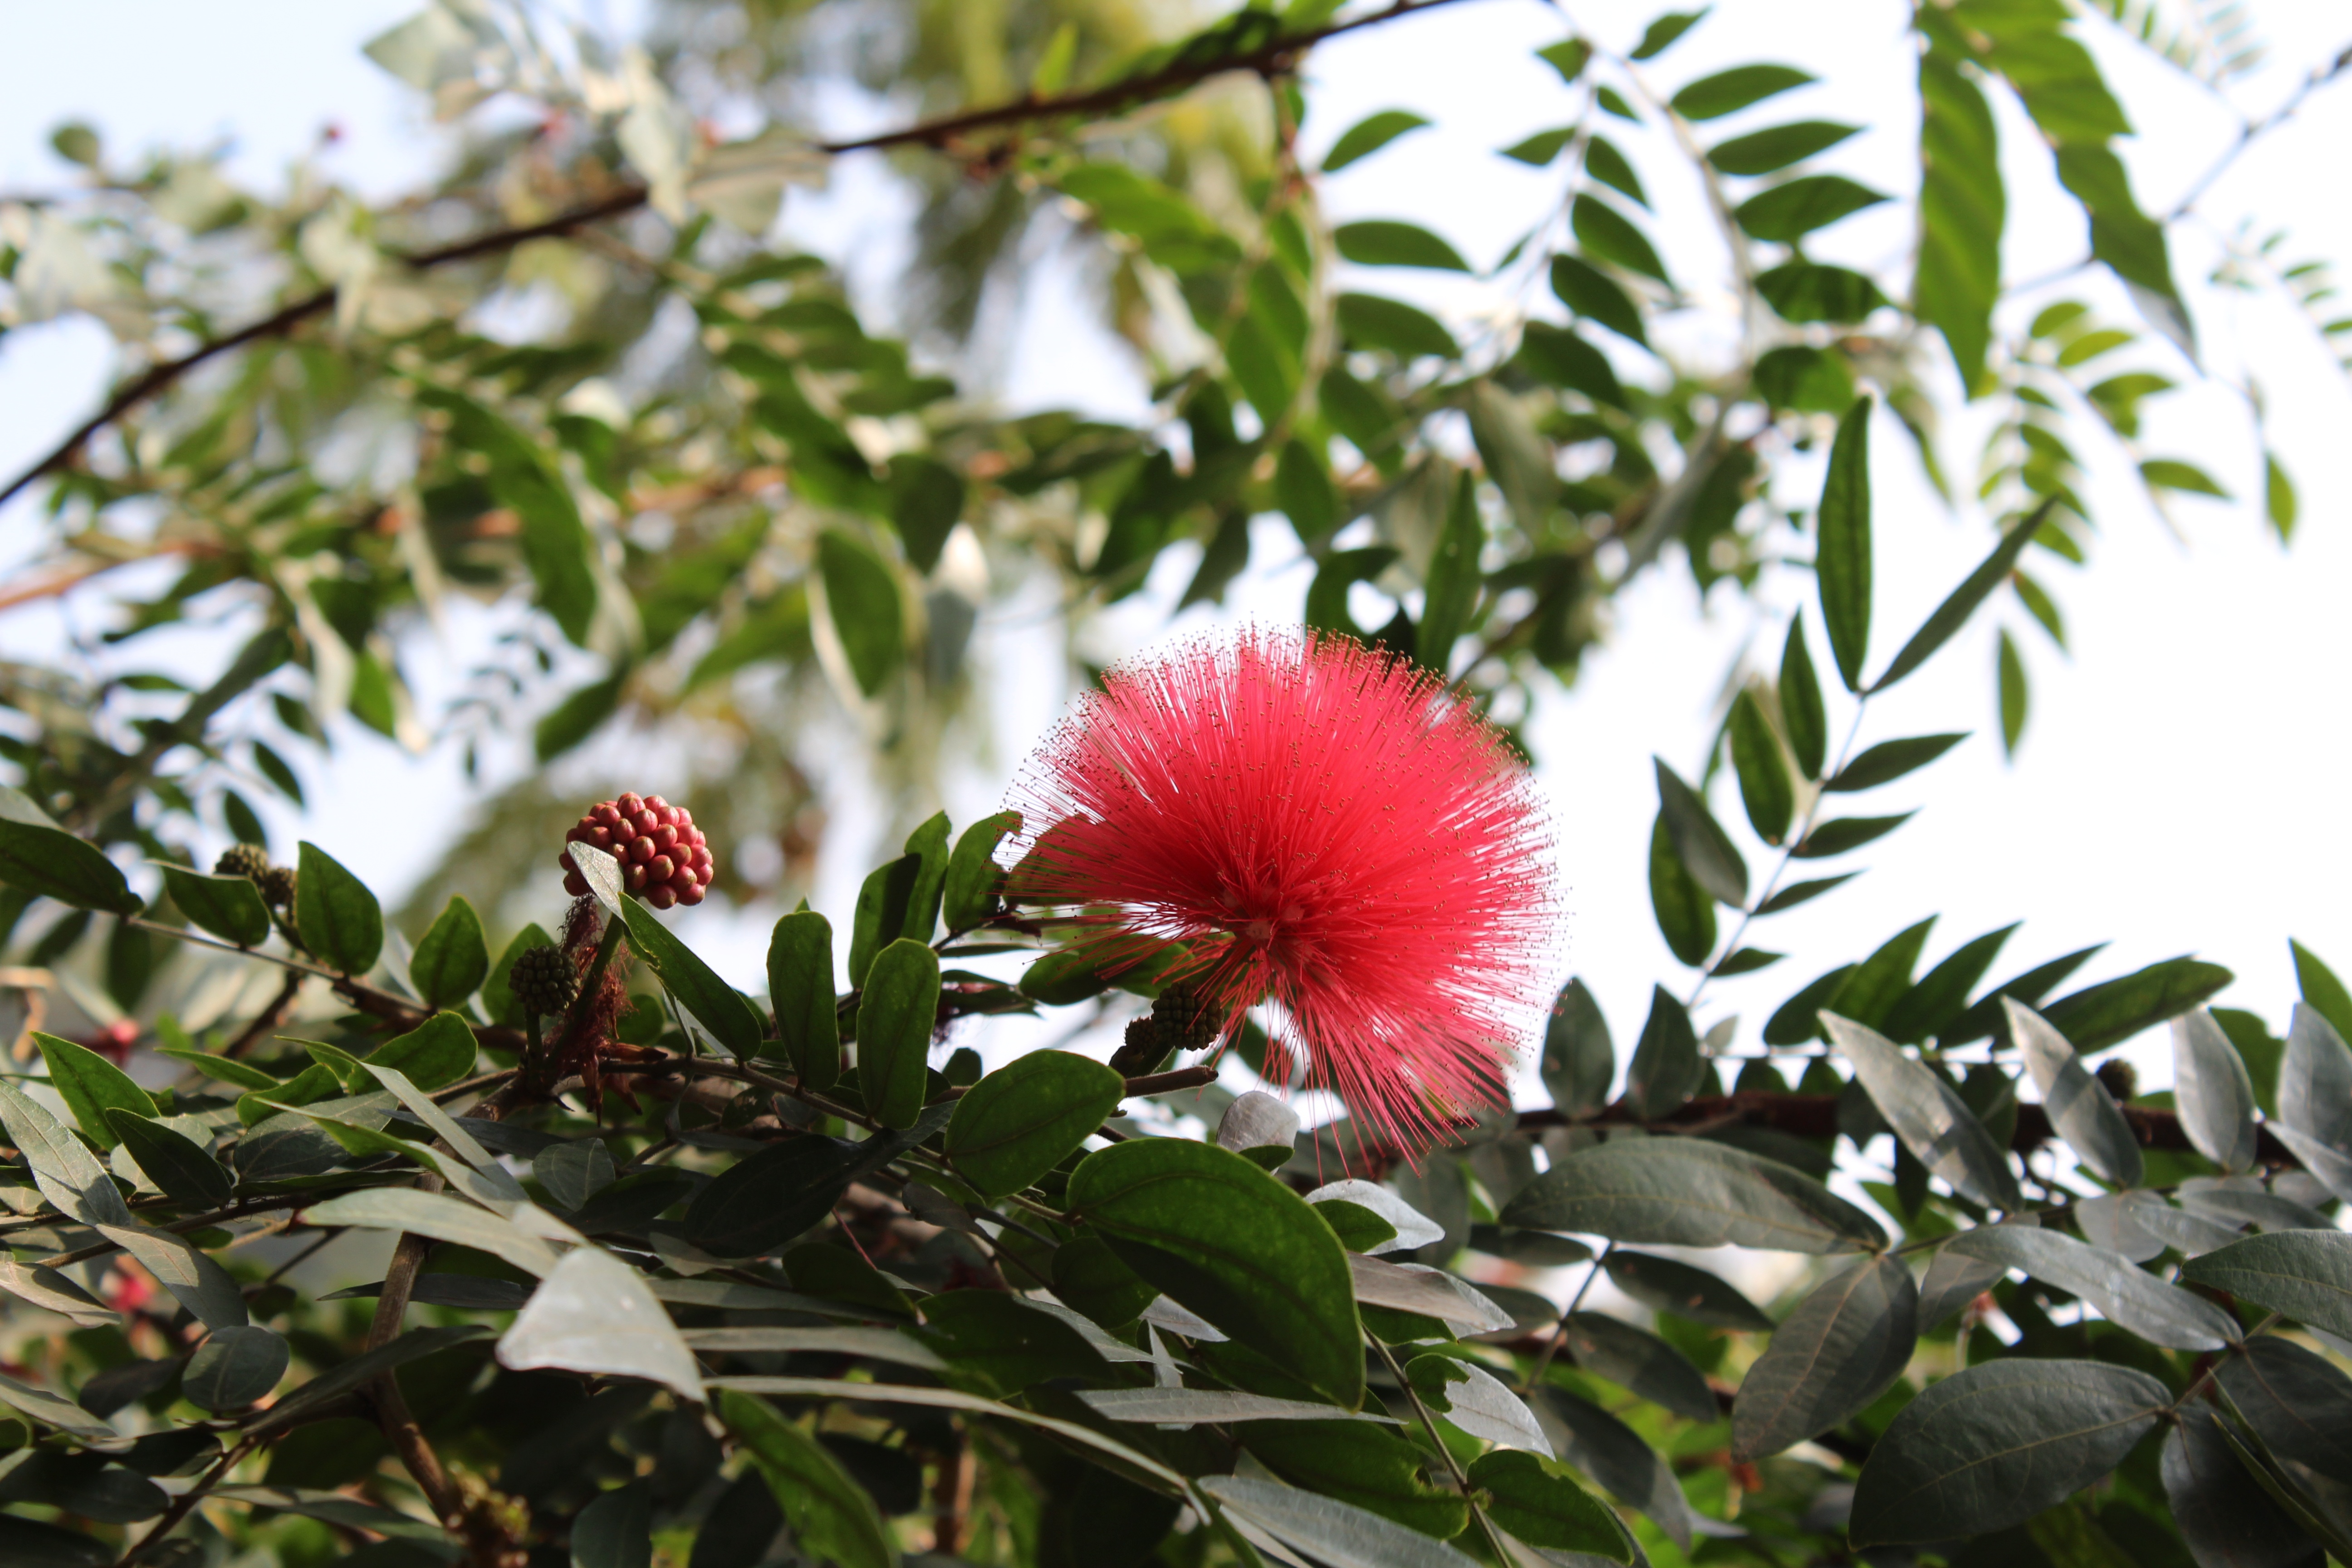
tree, branch, blossom, plant, leaf, flower, spring, red, park, colorful, garden, flora, vegetation, shrub, india, bangalore, flowering plant, lalbagh